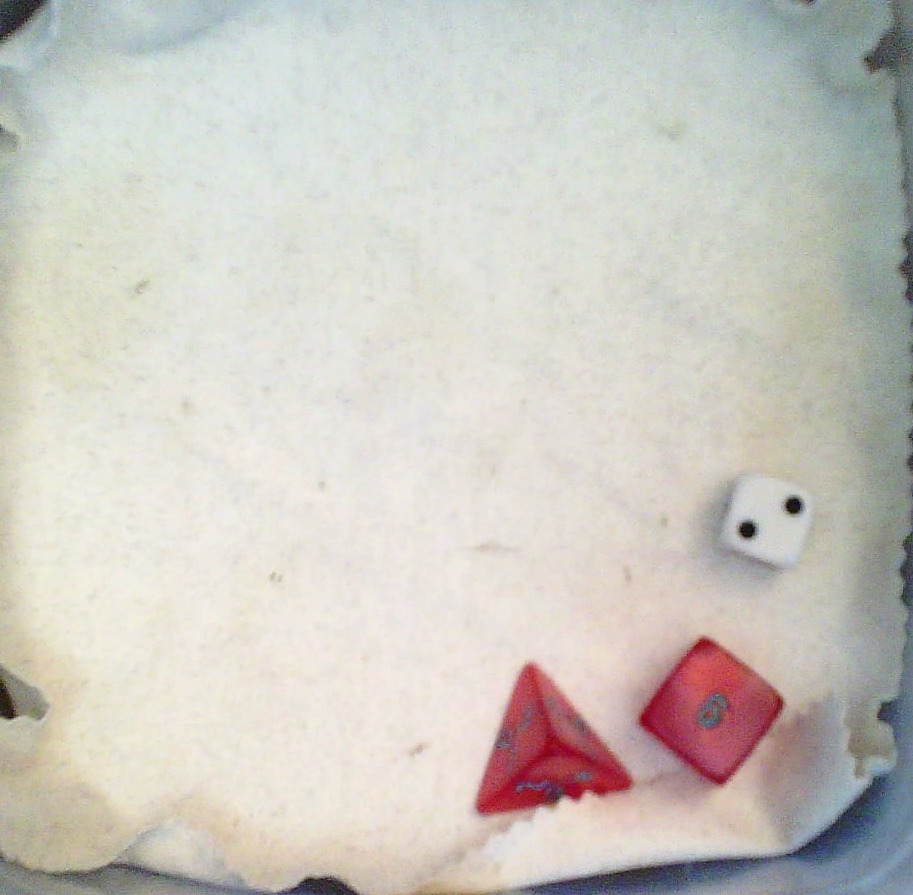
Dice in frame:
type: d4
value: 4
type: d6
value: 1
type: d6
value: 1
Label source: human
Face values trusted: no